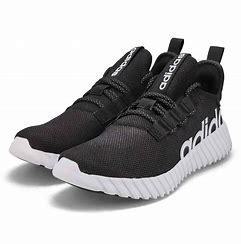
Brand: Adidas
Model: Kaptir